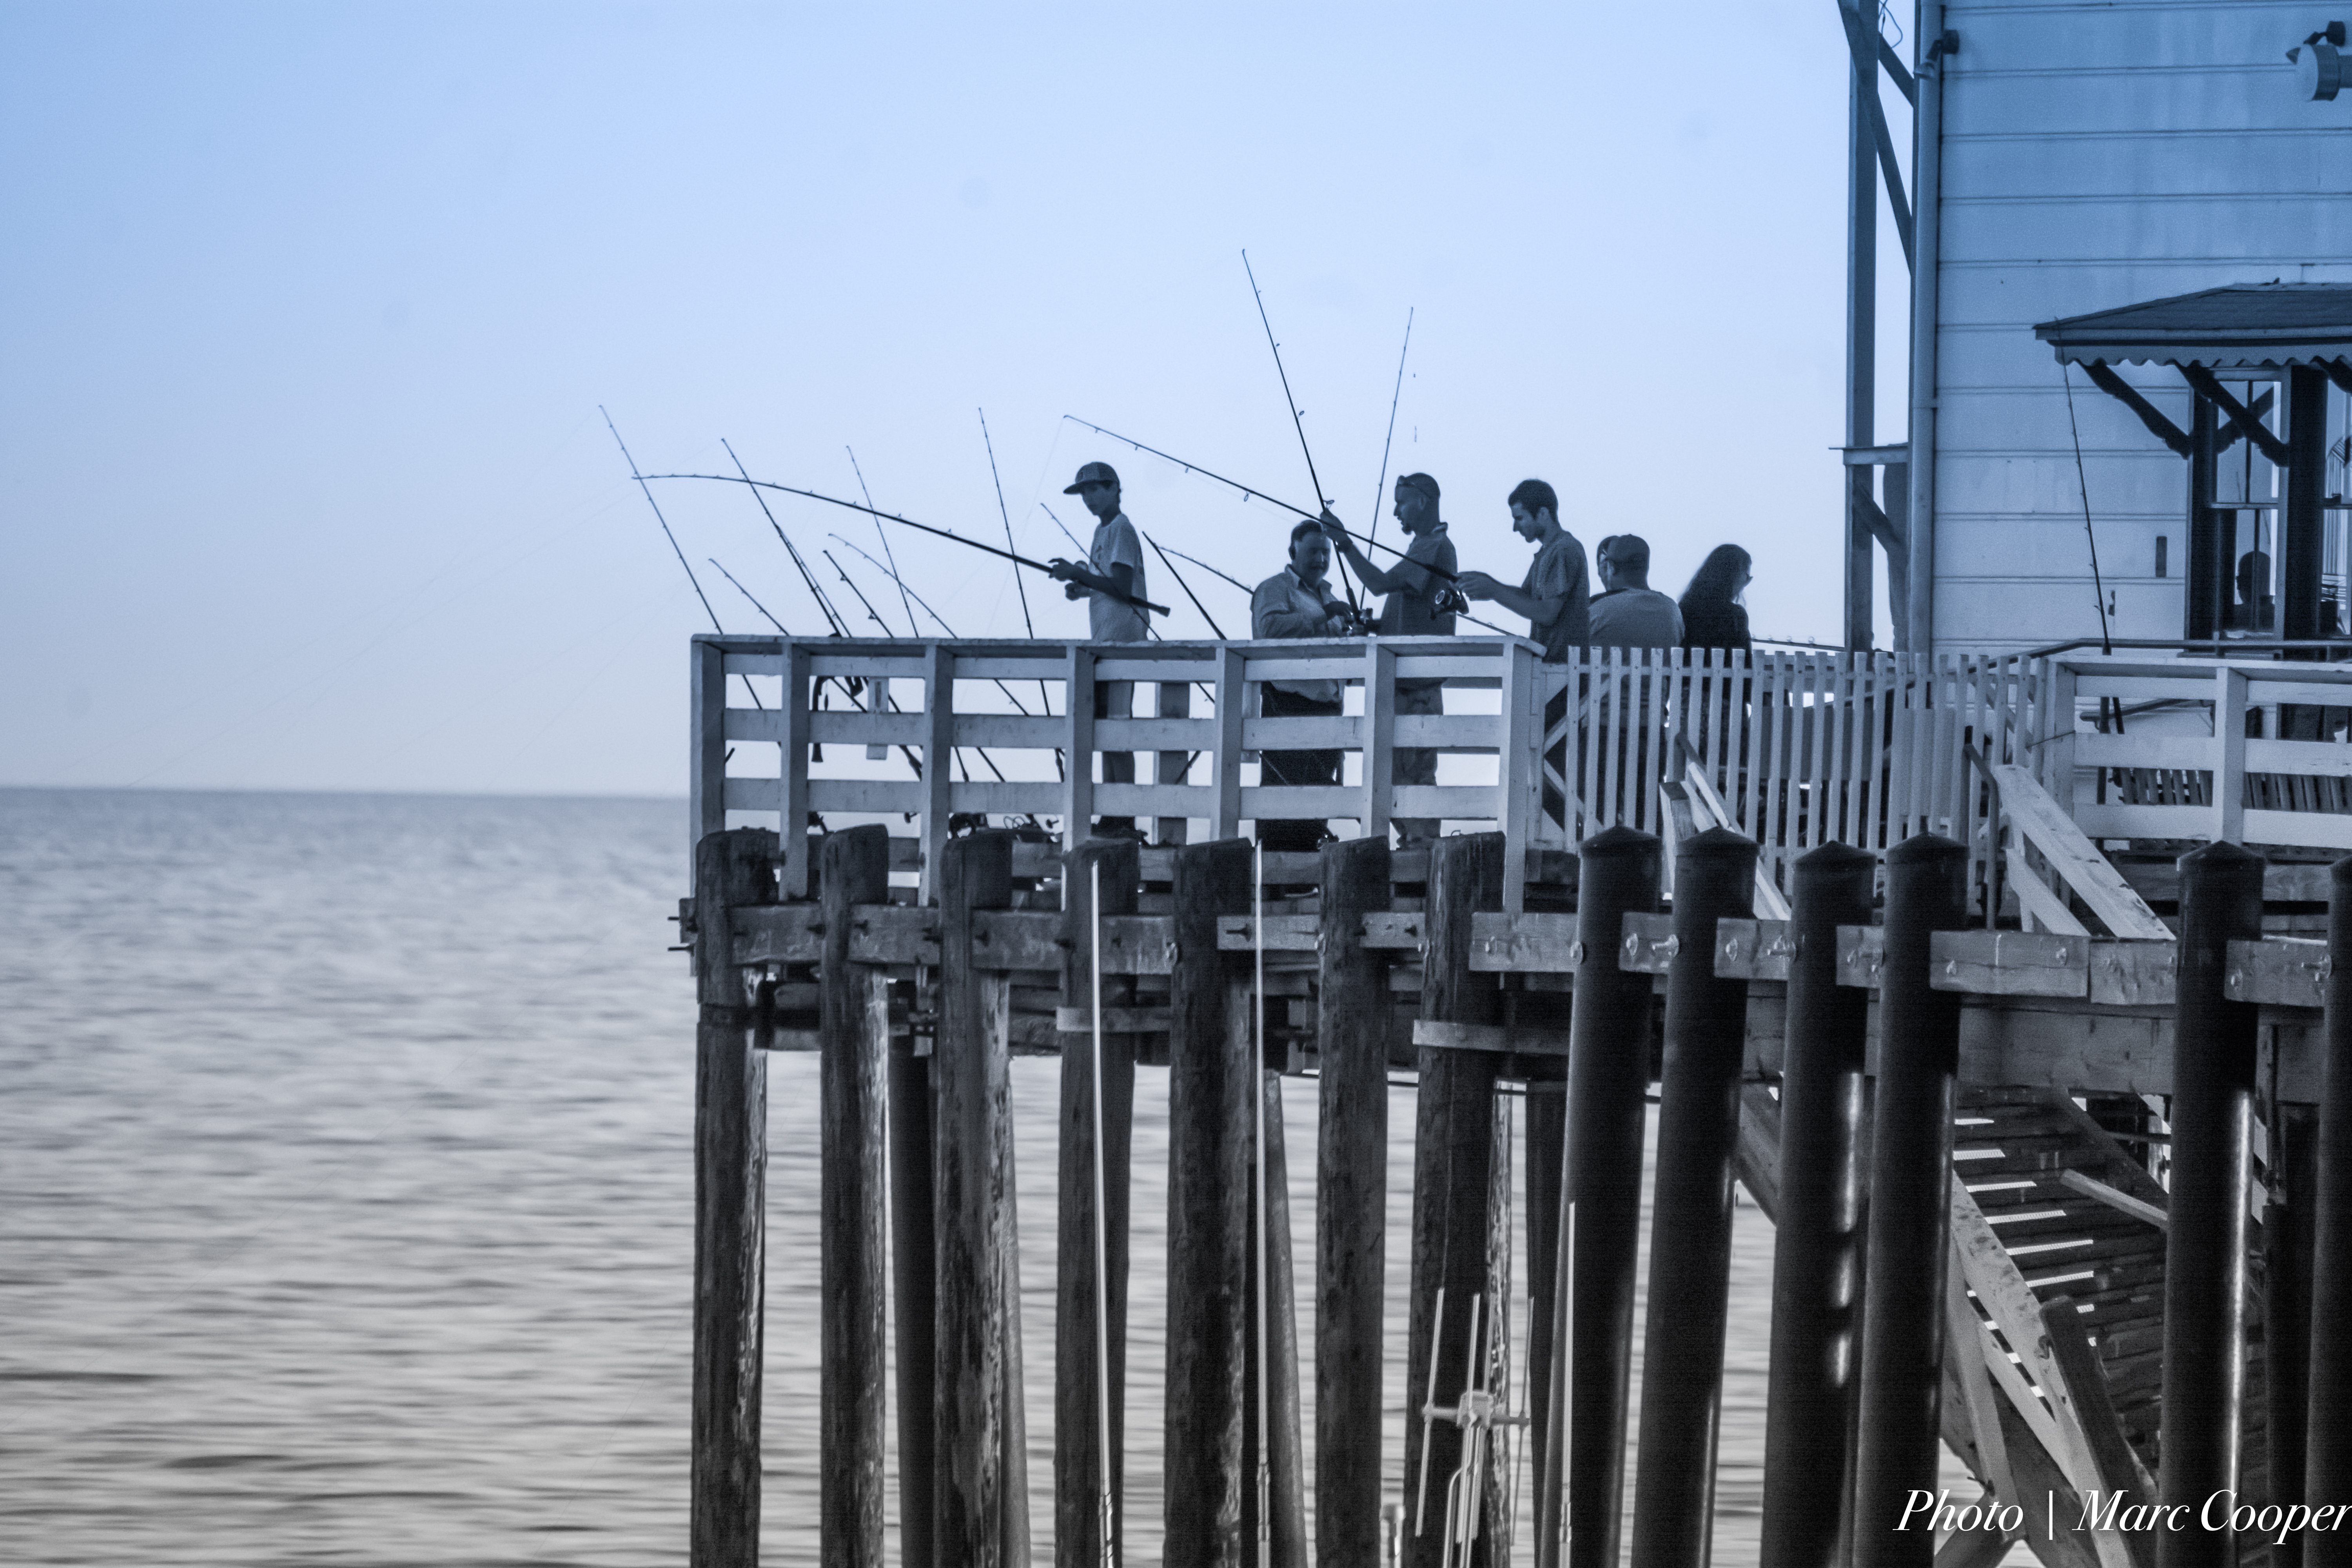
pier, vehicle, tower, mast, malibu, seagulls, malibupier